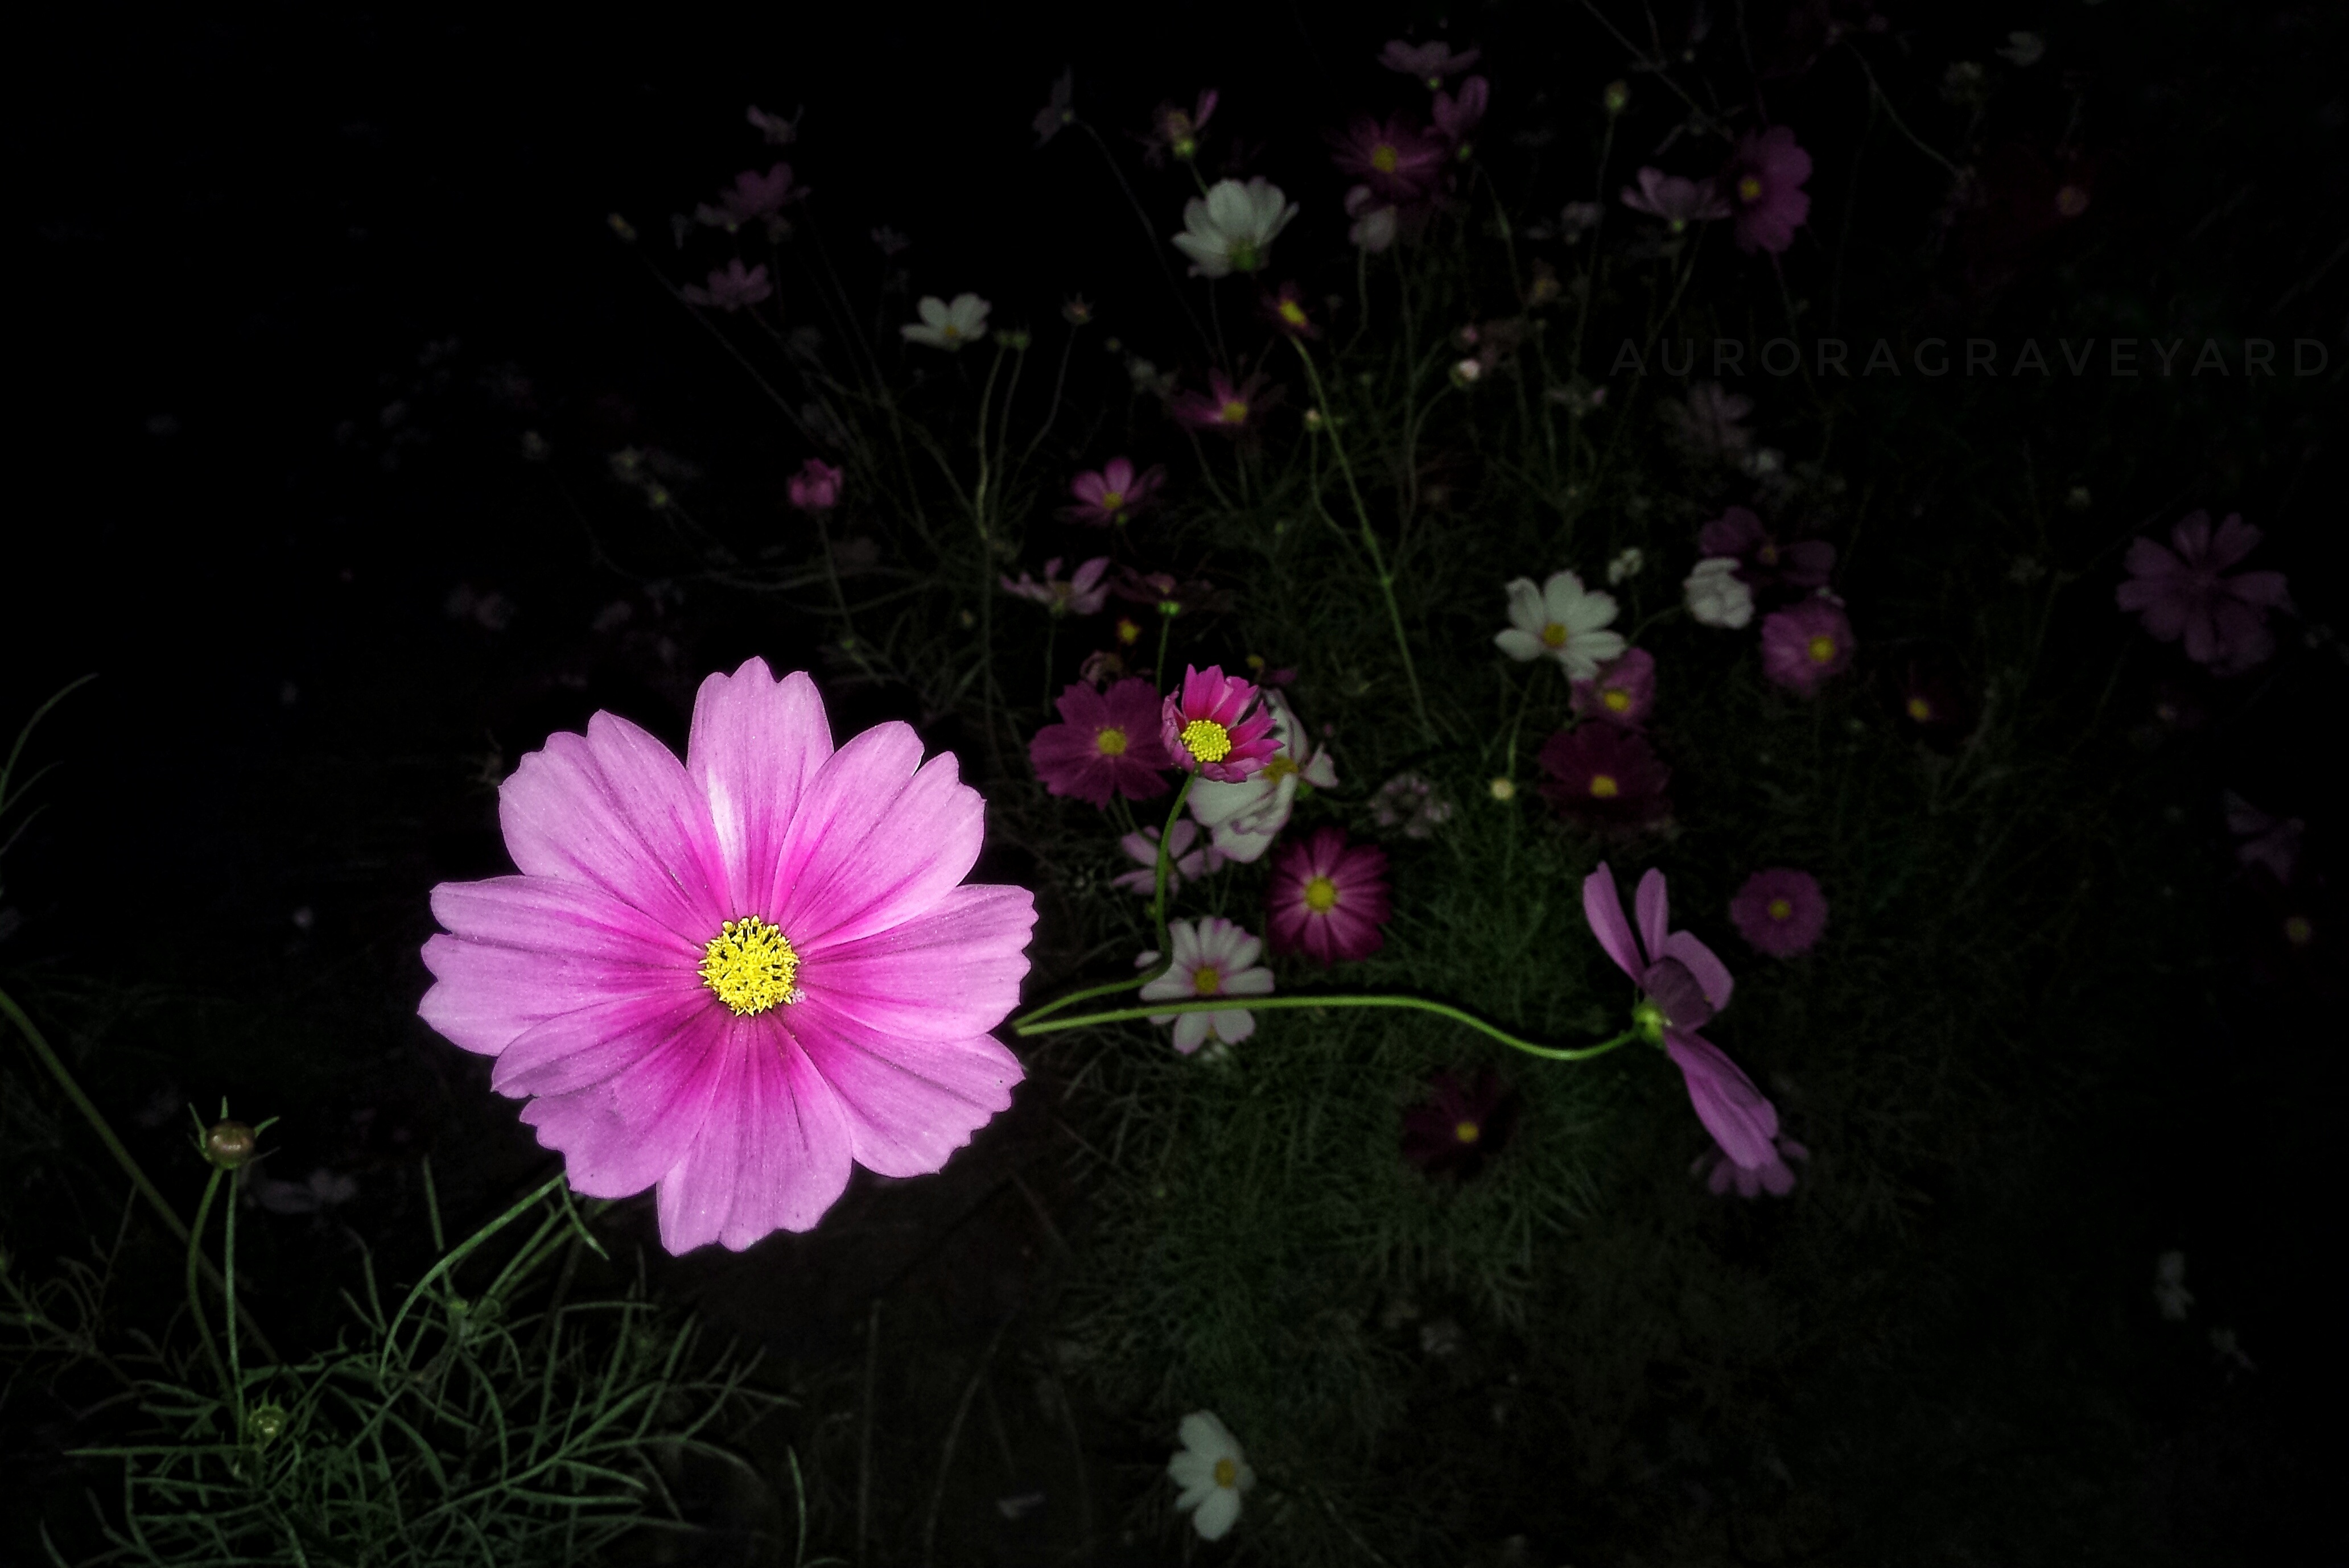
blossom, plant, night, leaf, flower, petal, pink, flora, macro photography, flowering plant, daisy family, land plant, garden cosmos, aurora cemetery